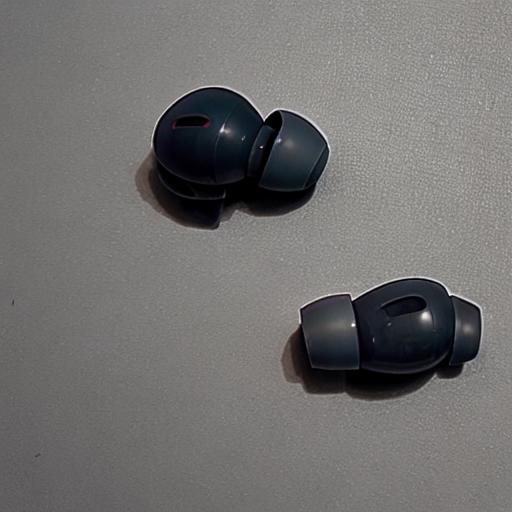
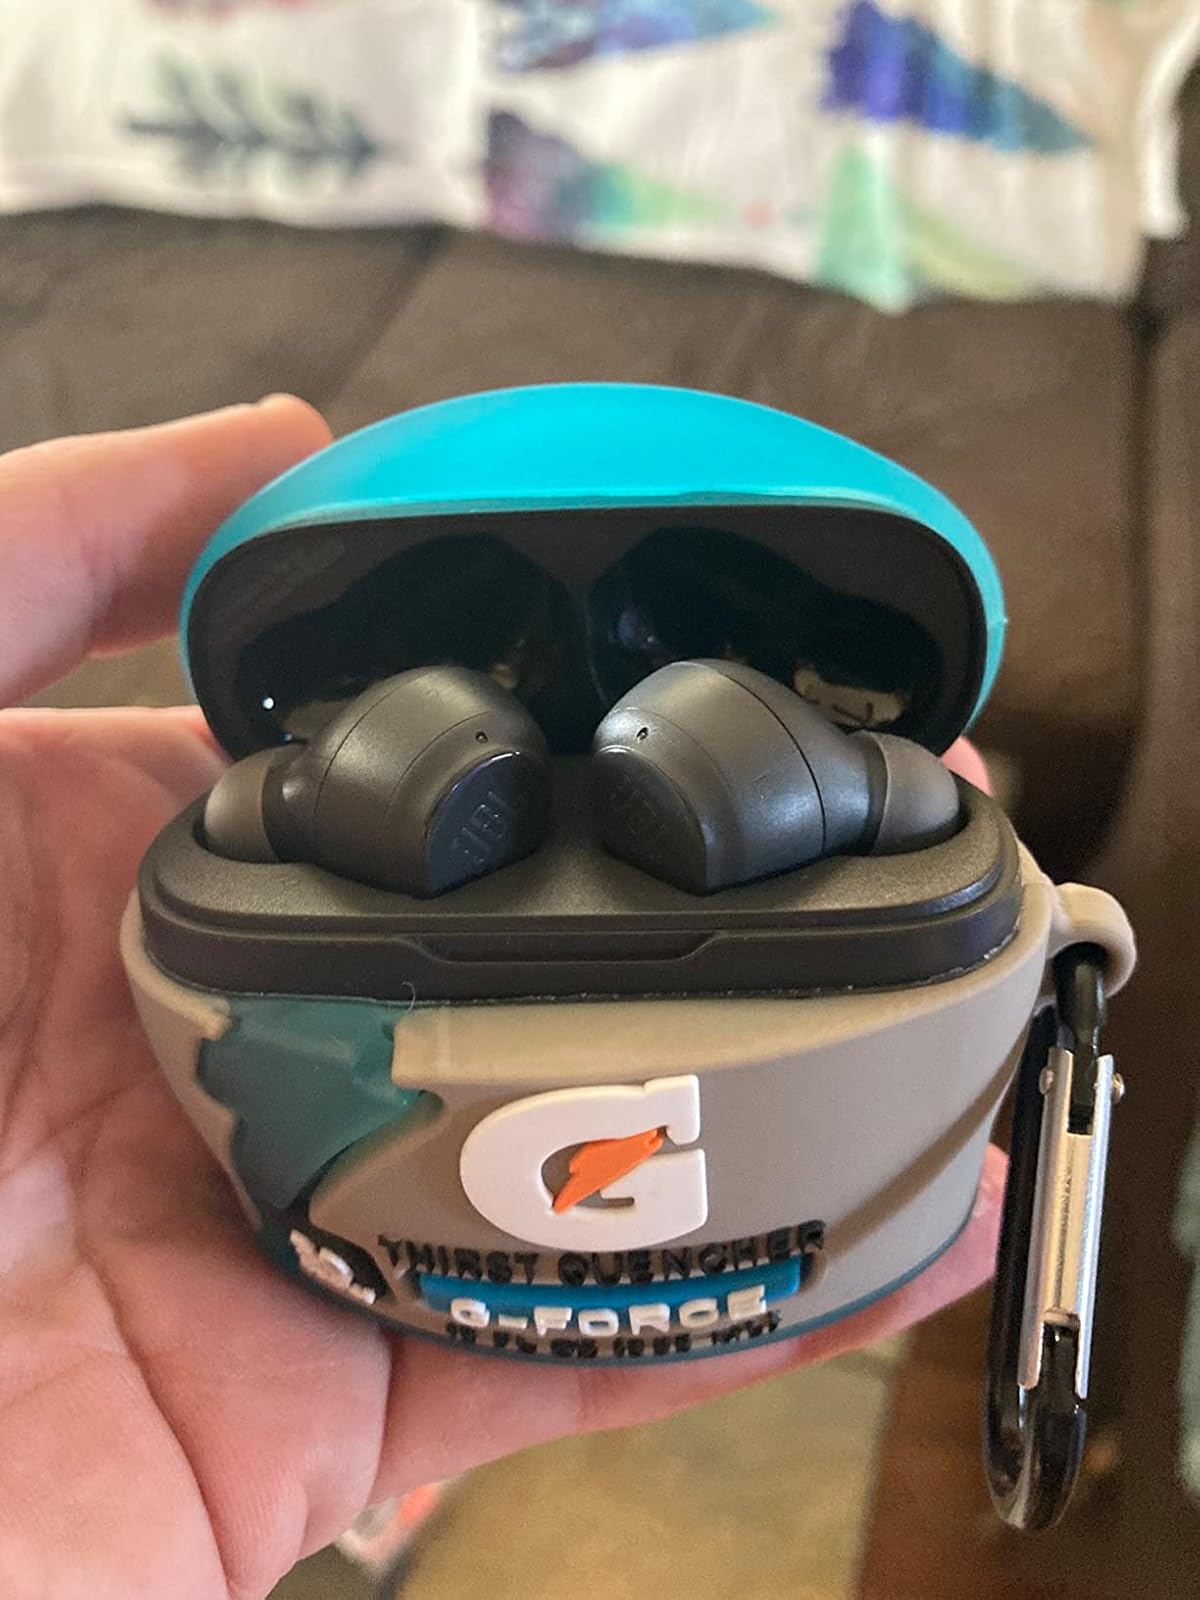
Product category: earbuds
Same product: no